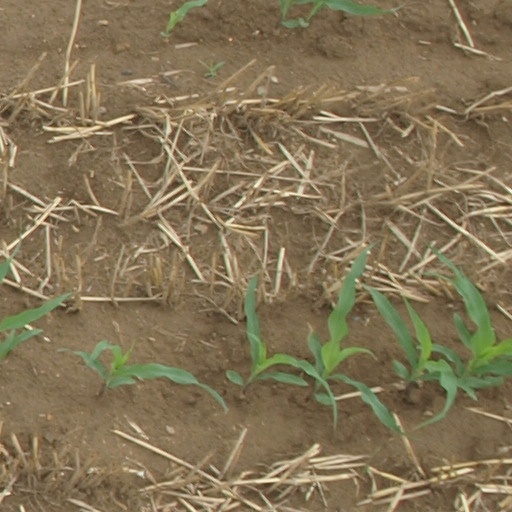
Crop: maize; corn